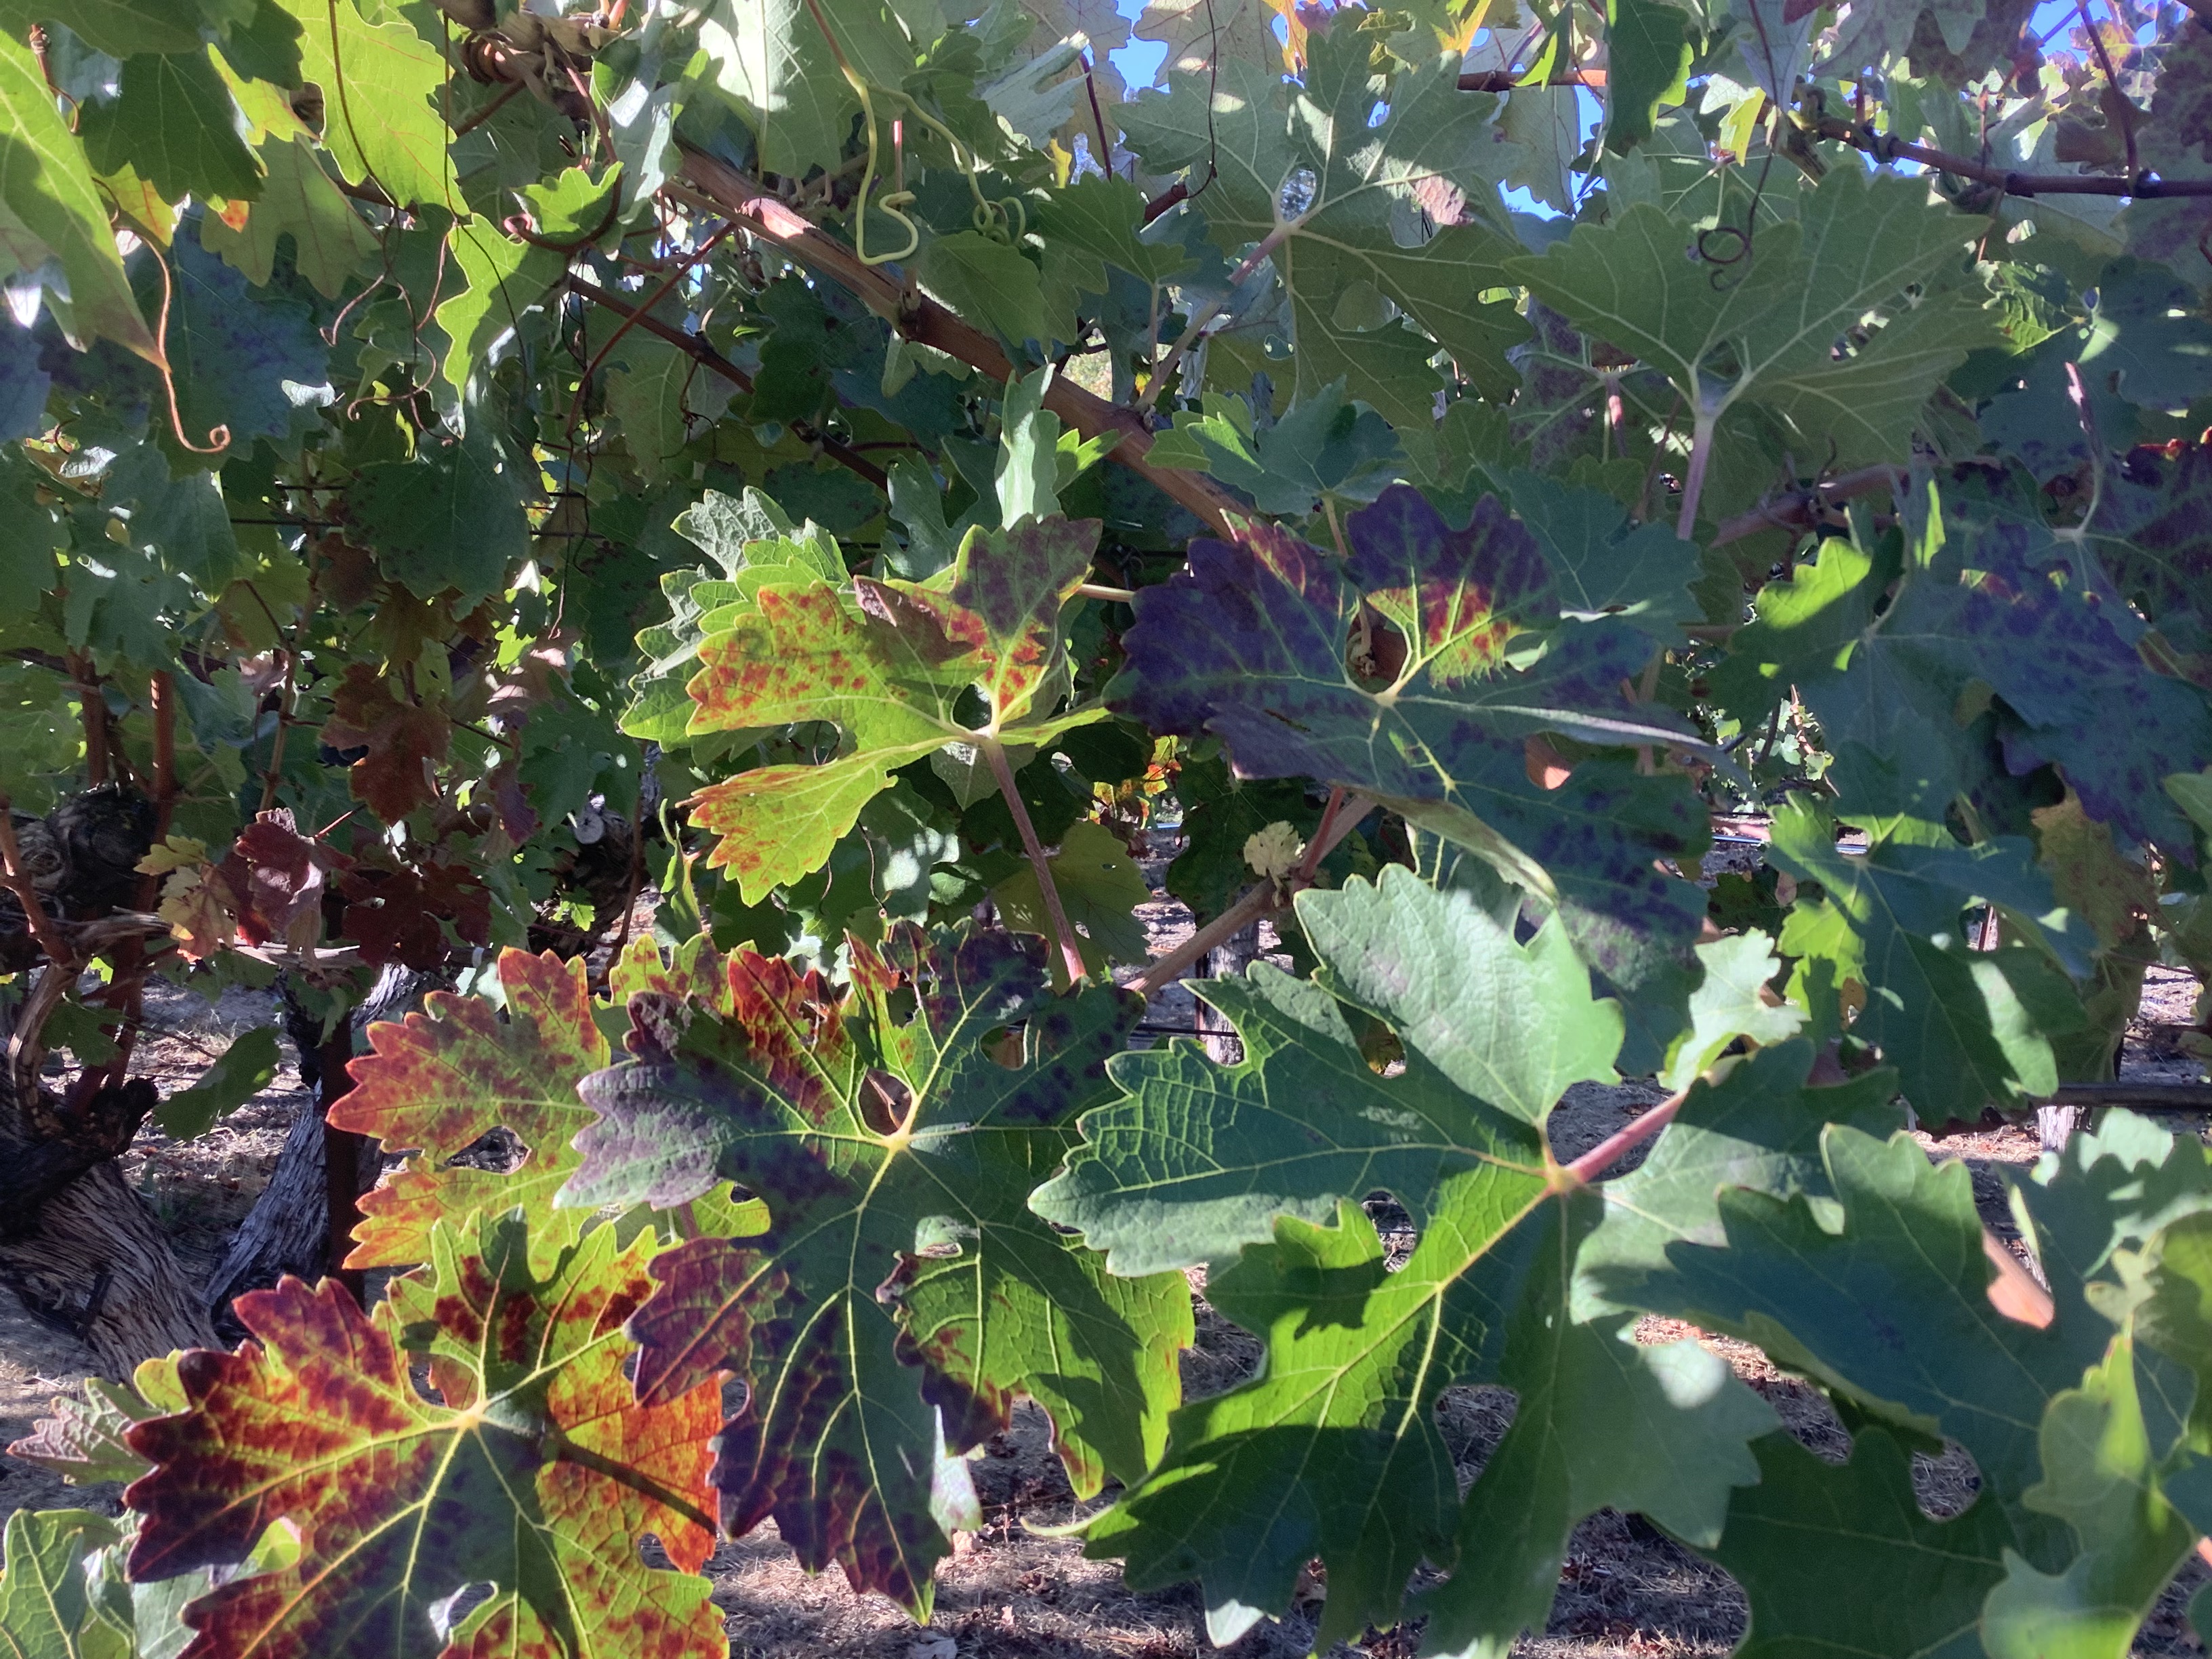
Label: Leafroll 3